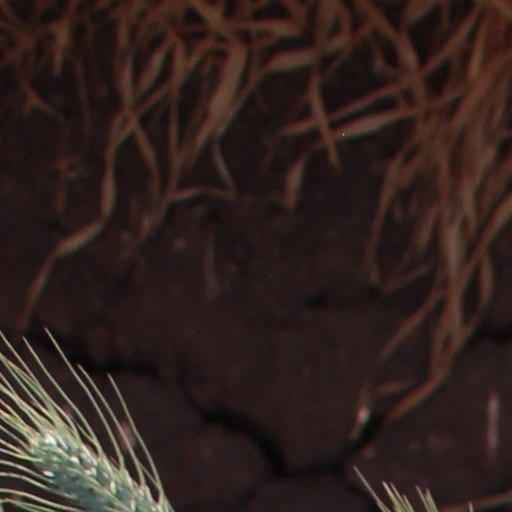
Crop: wheat